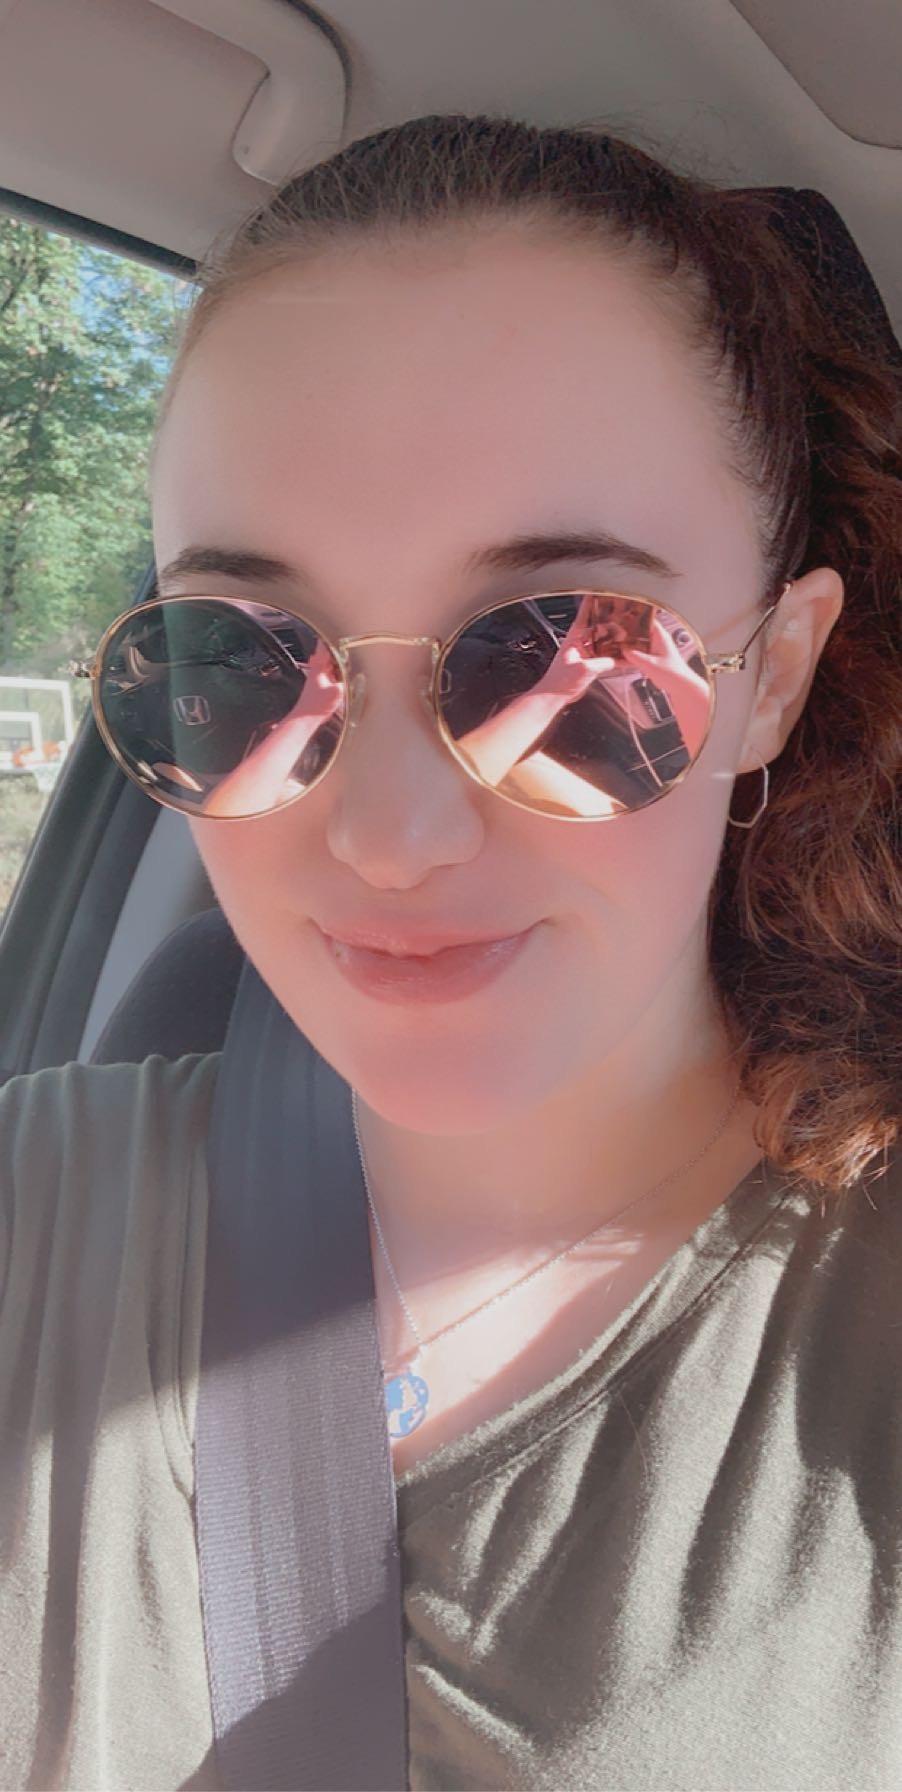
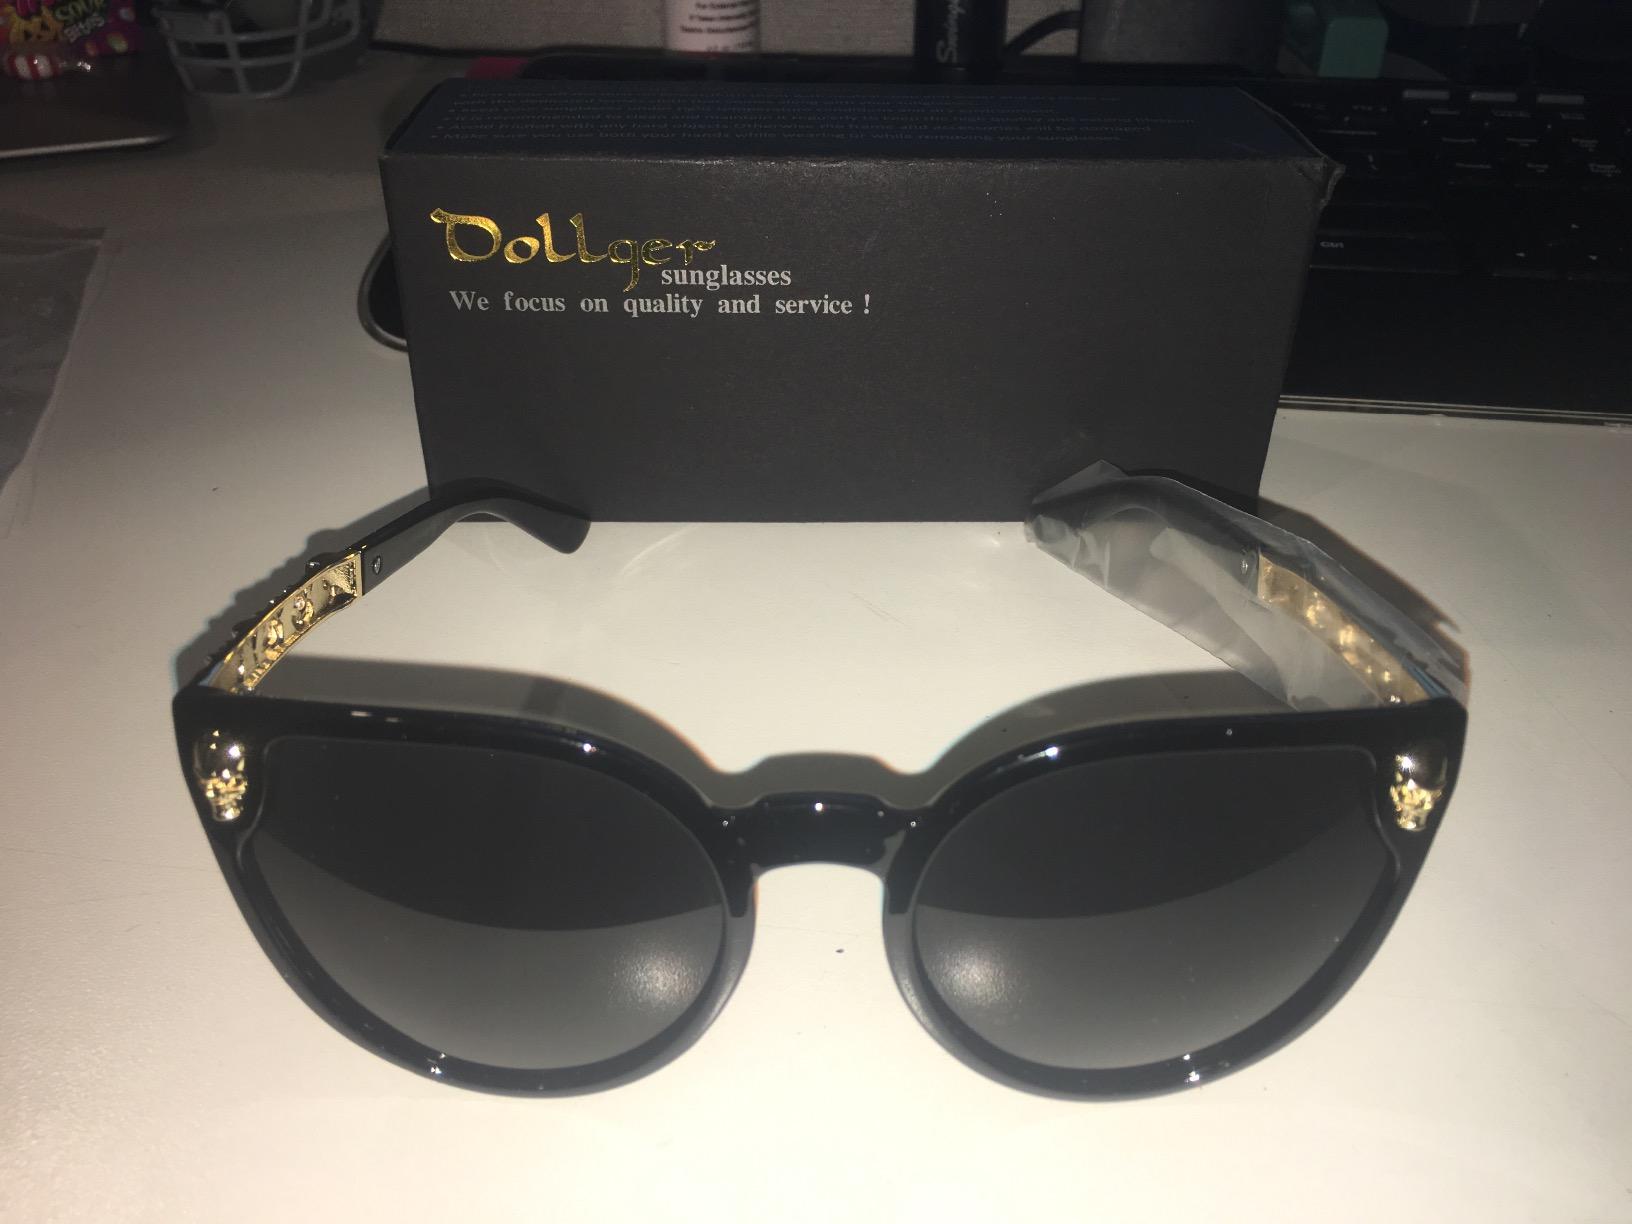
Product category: accessories_sunglasses
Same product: no